Iranian Revolution

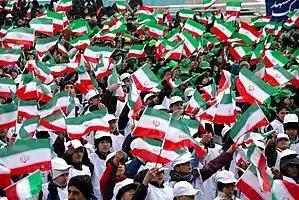
People celebrating anniversary of the revolution in Mashhad in 2014

Khomeini and his followers claimed sole credit for the revolution, sidelining other revolutionary groups. This was possible due to the regime’s control over public opinion and historical narrative. In early March 1979, Khomeini announced, "do not use this term, 'democratic.' That is the Western style," giving pro-democracy liberals (and later leftists) a taste of disappointments to come. In succession the National Democratic Front was banned in August 1979, the provisional government was disempowered in November, the Muslim People's Republican Party was banned in January 1980, the People's Mujahedin of Iran guerrillas came under attack in February 1980, a purge of universities started in March 1980, and the liberal Islamist President Abolhassan Banisadr was impeached in June 1981.